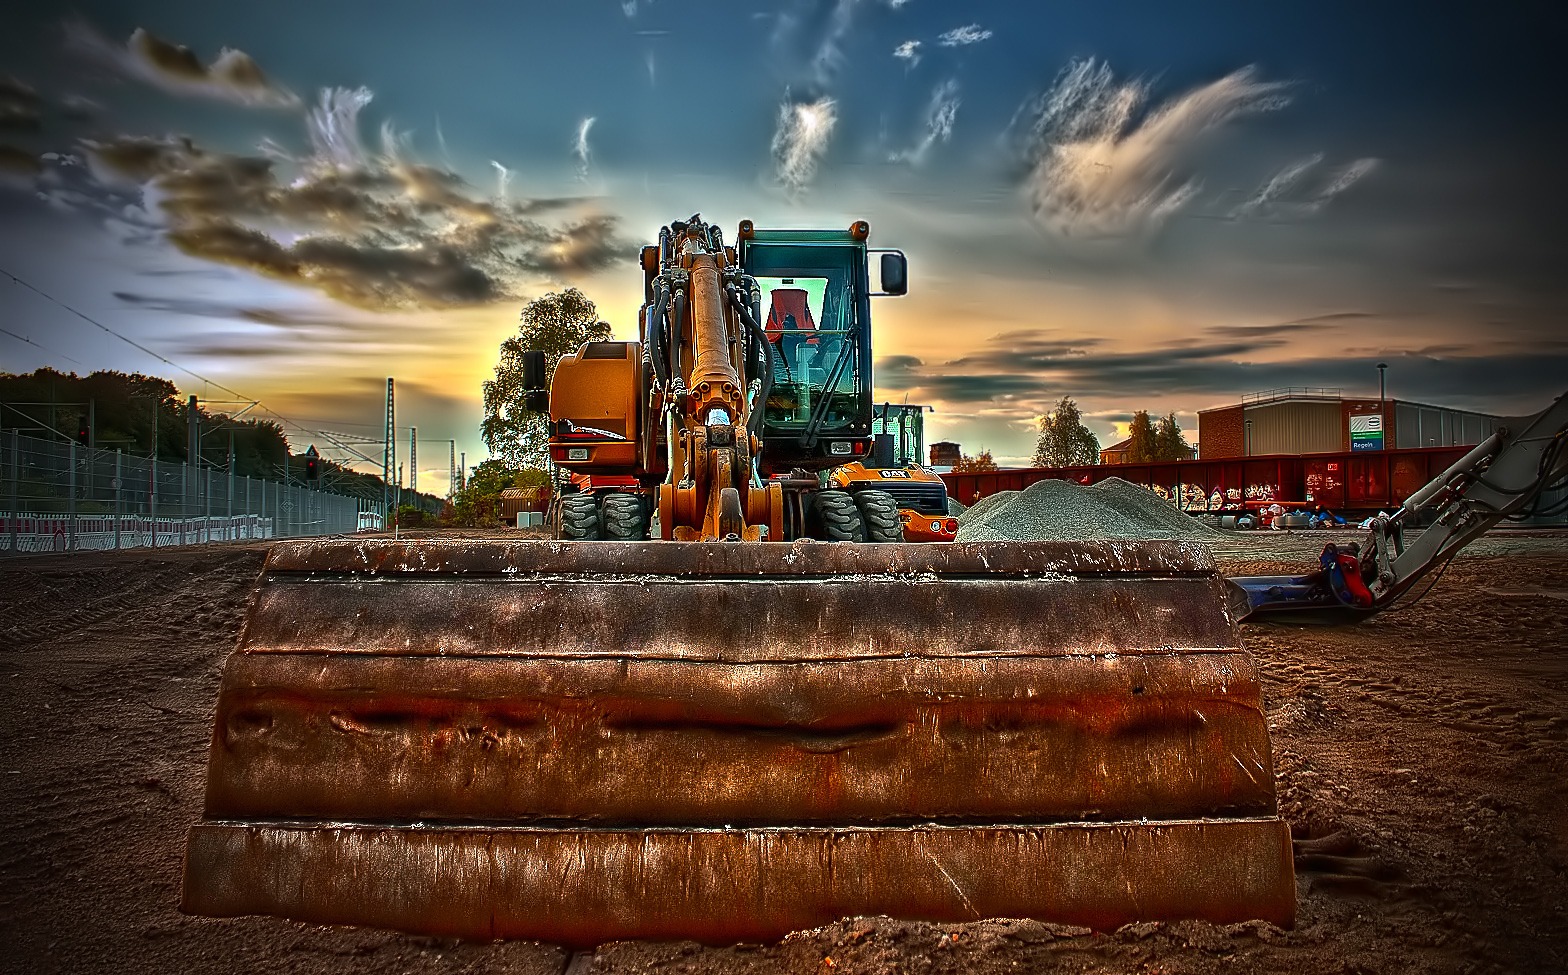
sea, night, evening, cat, machine, industry, machines, screenshot, construction machine, catapillar